Who Killed Cock Robin? (Randall and Hopkirk (Deceased))

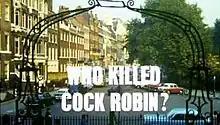

"Who Killed Cock Robin?" is the fourteenth episode of the ITC British television series "Randall and Hopkirk (Deceased)", starring Mike Pratt, Kenneth Cope and Annette Andre. The episode was first broadcast on 21 December 1969 on ITV.